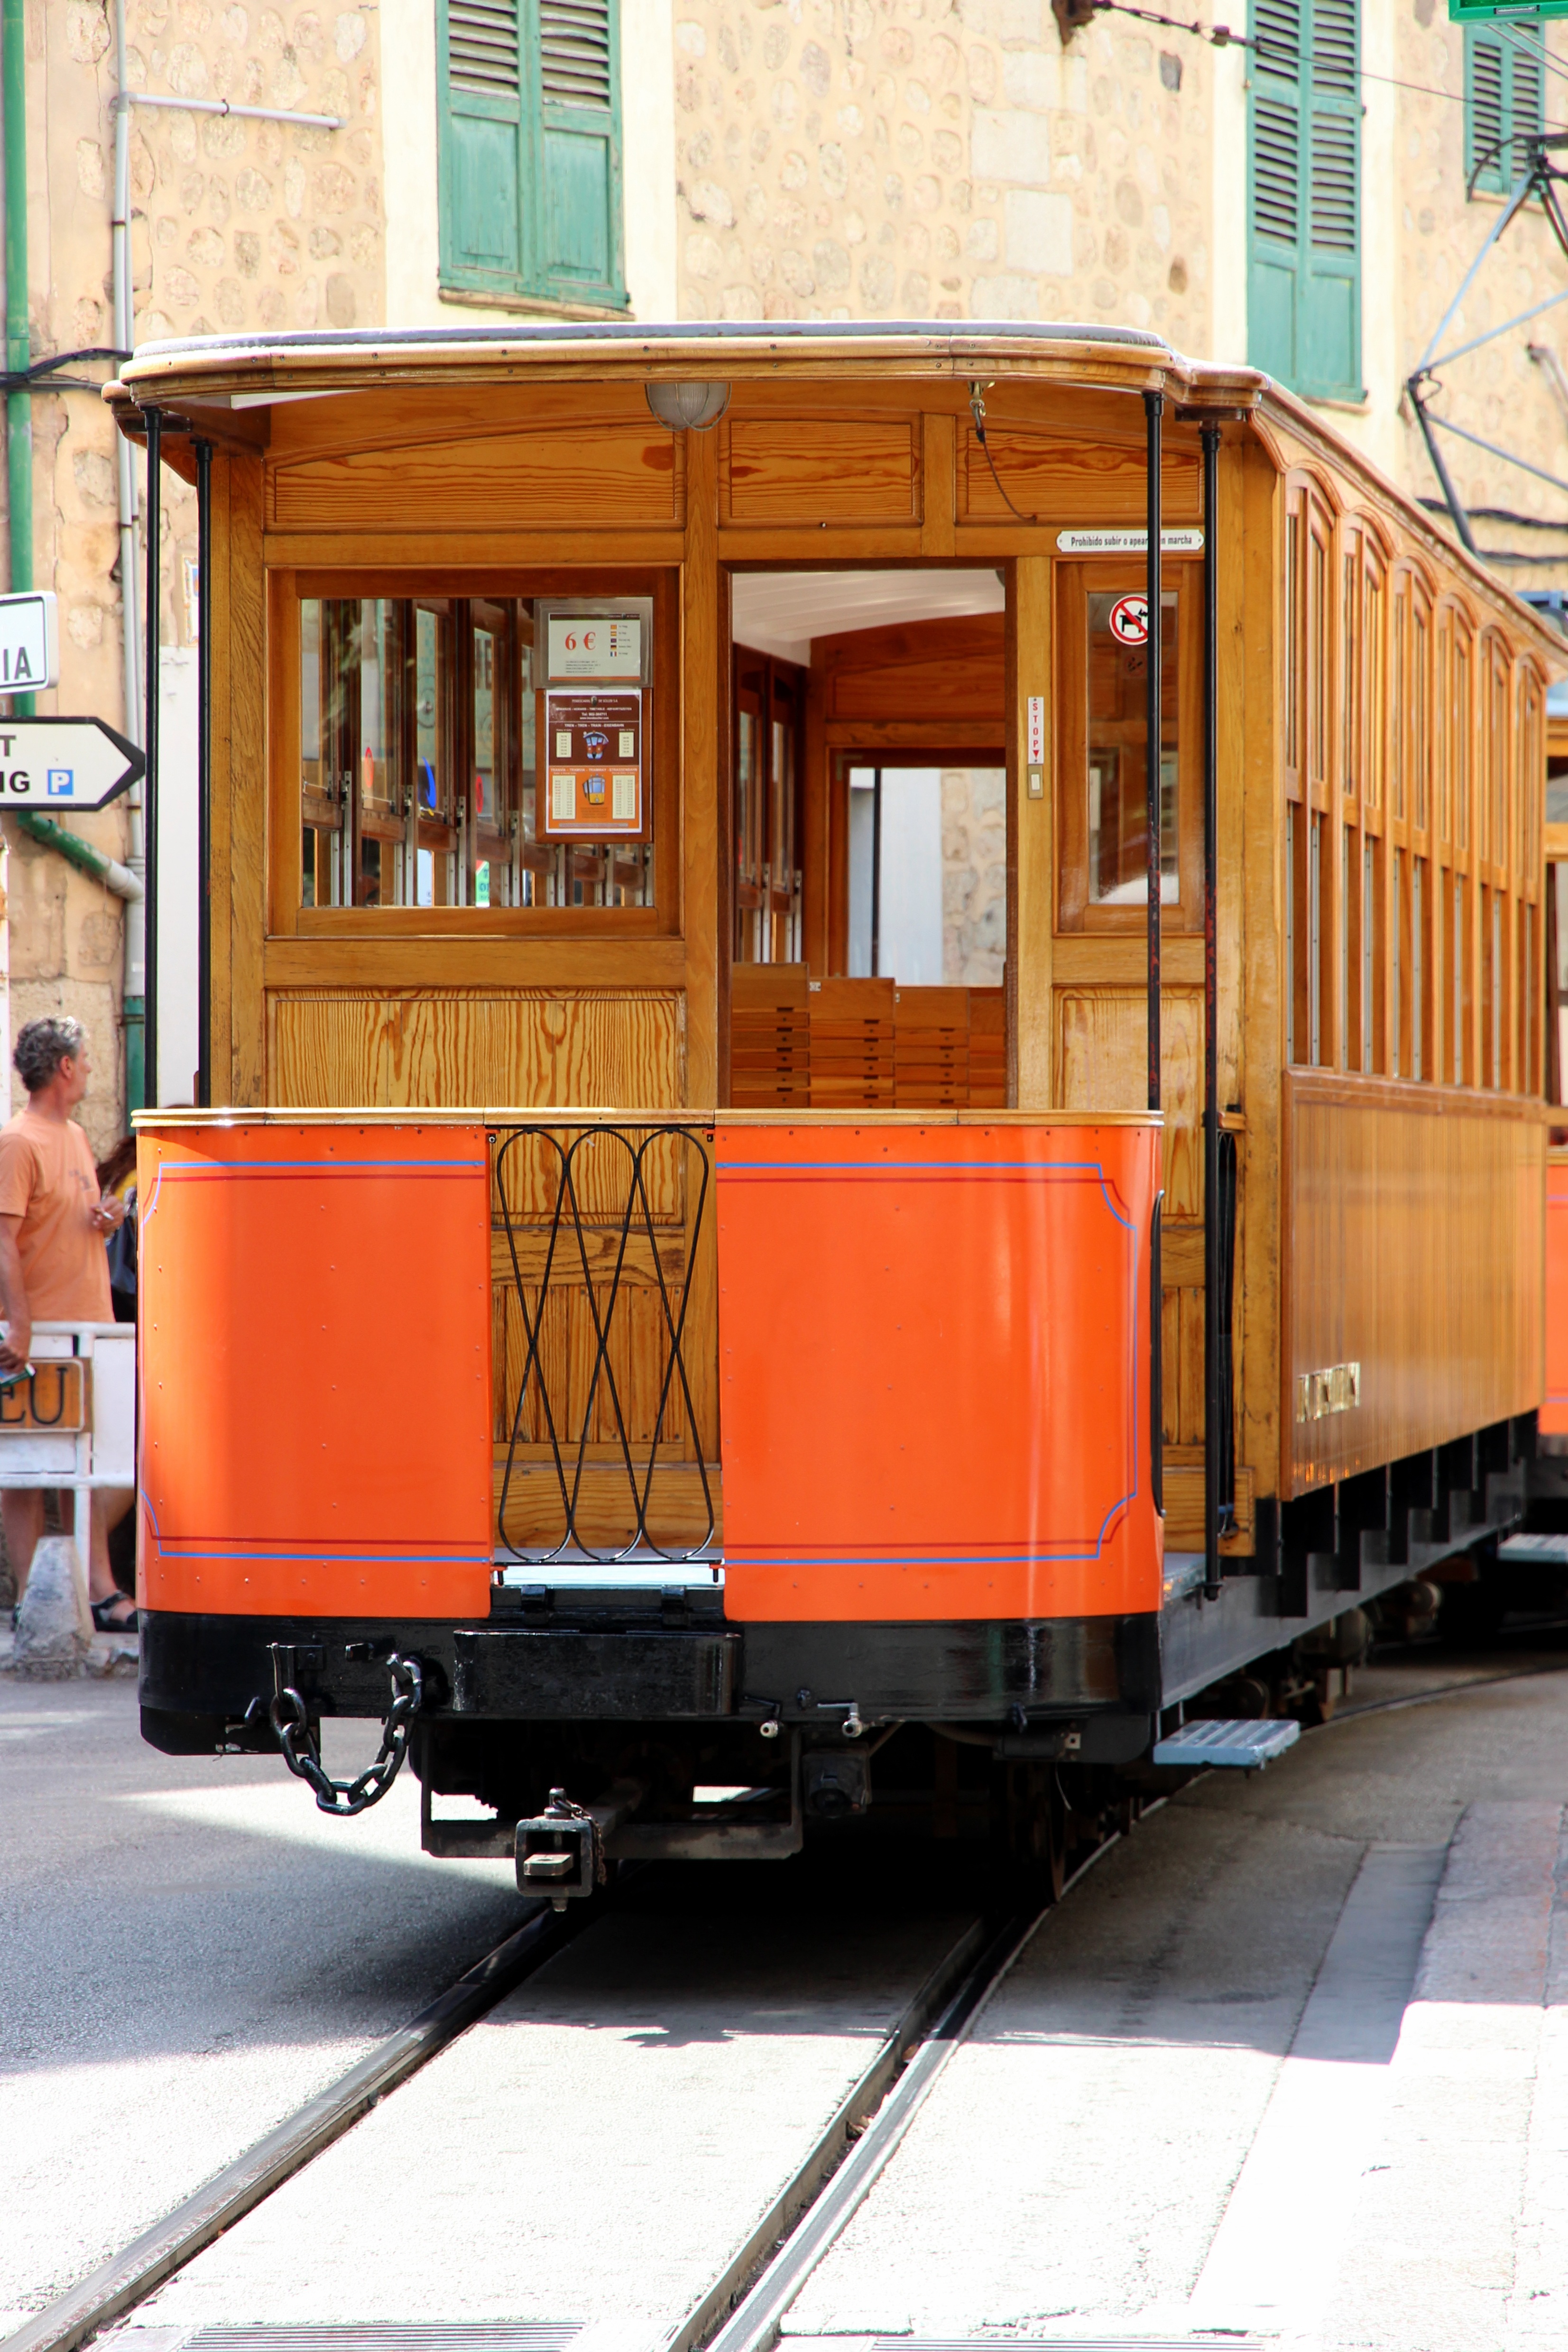
technology, railway, old, train, tram, transport, vehicle, nostalgia, cable car, public transport, spain, locomotive, historically, seemed, rail traffic, historic train, land vehicle, rolling stock, railroad car, passenger car